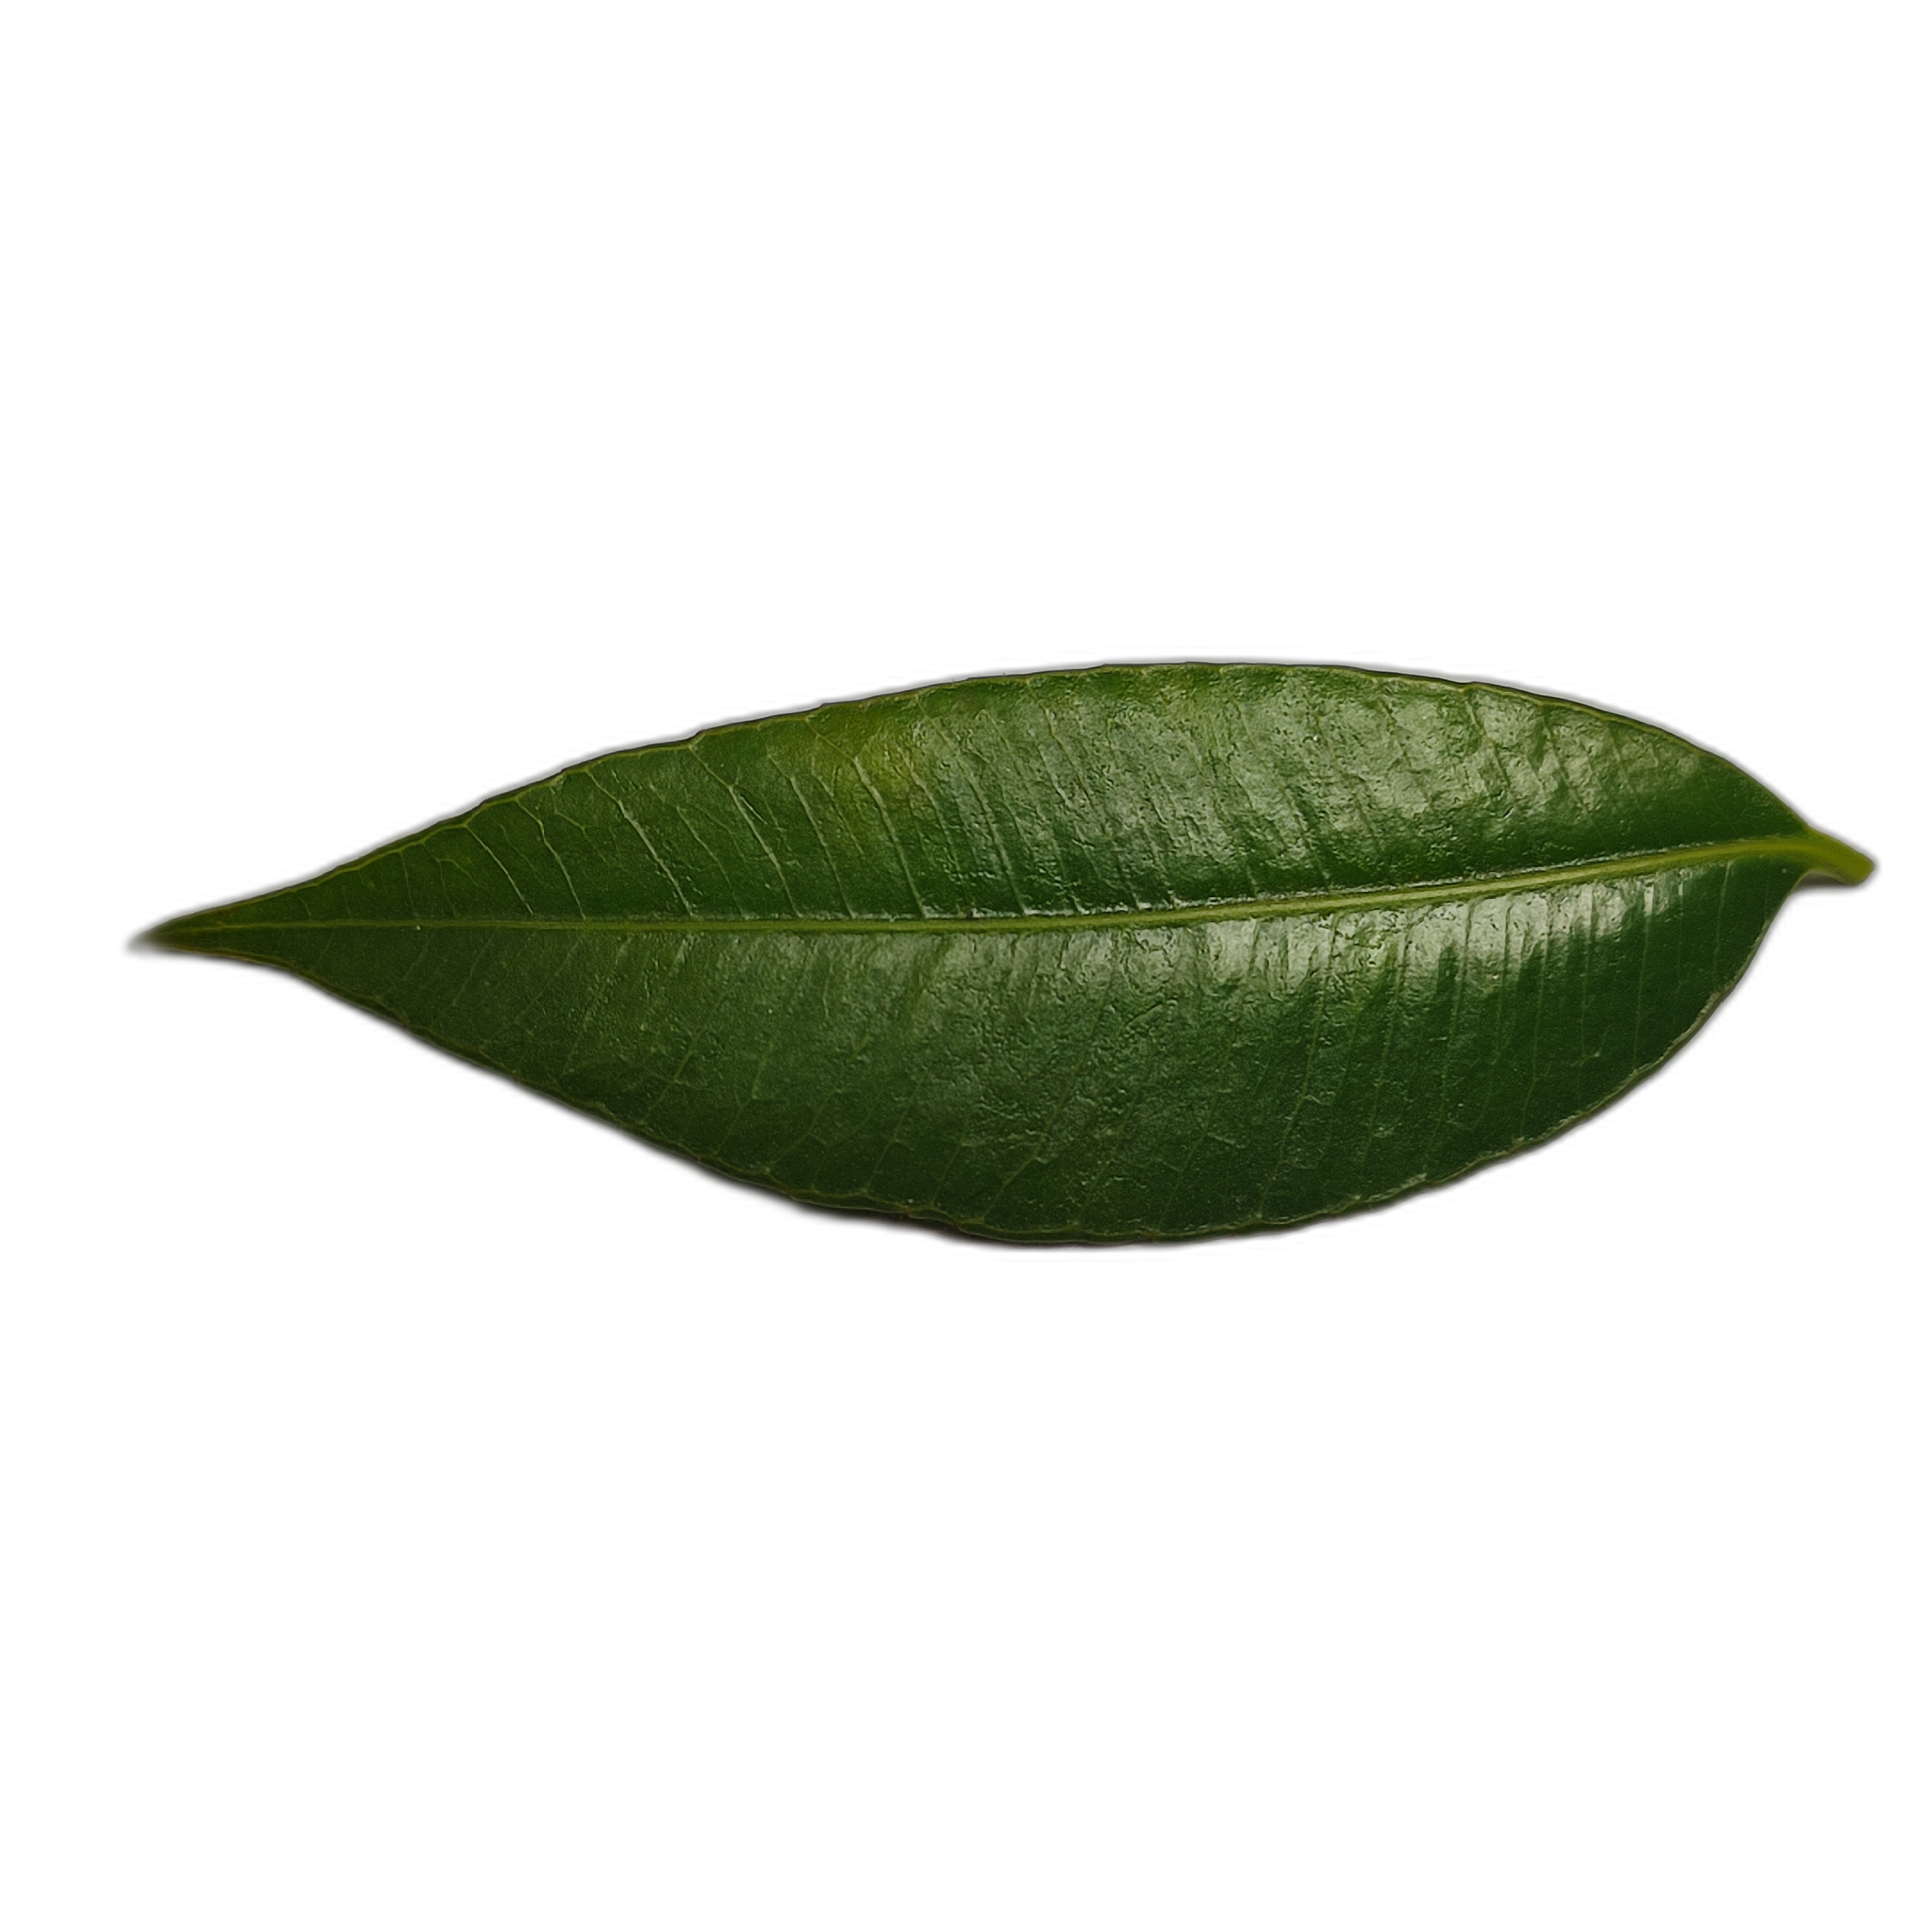
Label: healthy